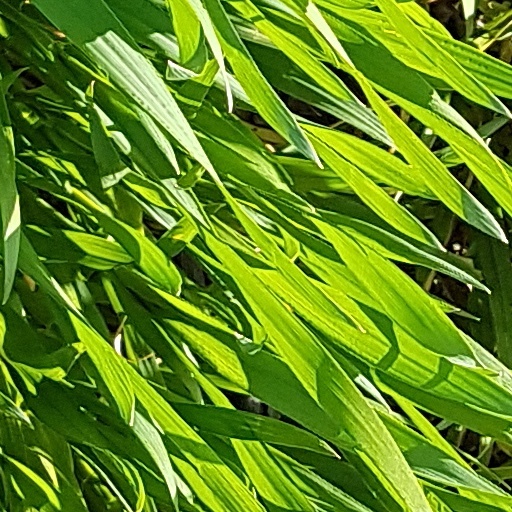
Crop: wheat